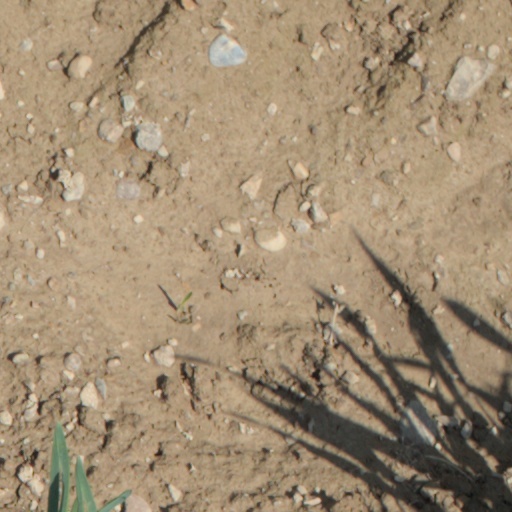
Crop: wheat